Hate Crime (2005 film)

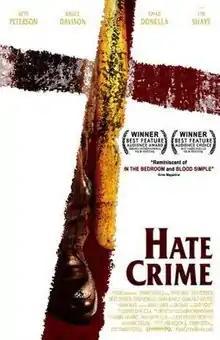
Theatrical film poster

Hate Crime is a 2005 American mystery drama film written and directed by Tommy Stovall and starring Seth Peterson, Bruce Davison, Chad Donella, Cindy Pickett, and Brian J. Smith. Making the film was Stovall's first experience on a set working with actors, as he had only self-produced videos previously.